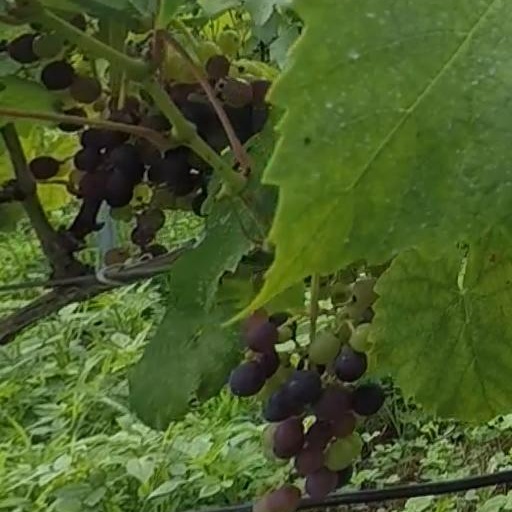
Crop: grape